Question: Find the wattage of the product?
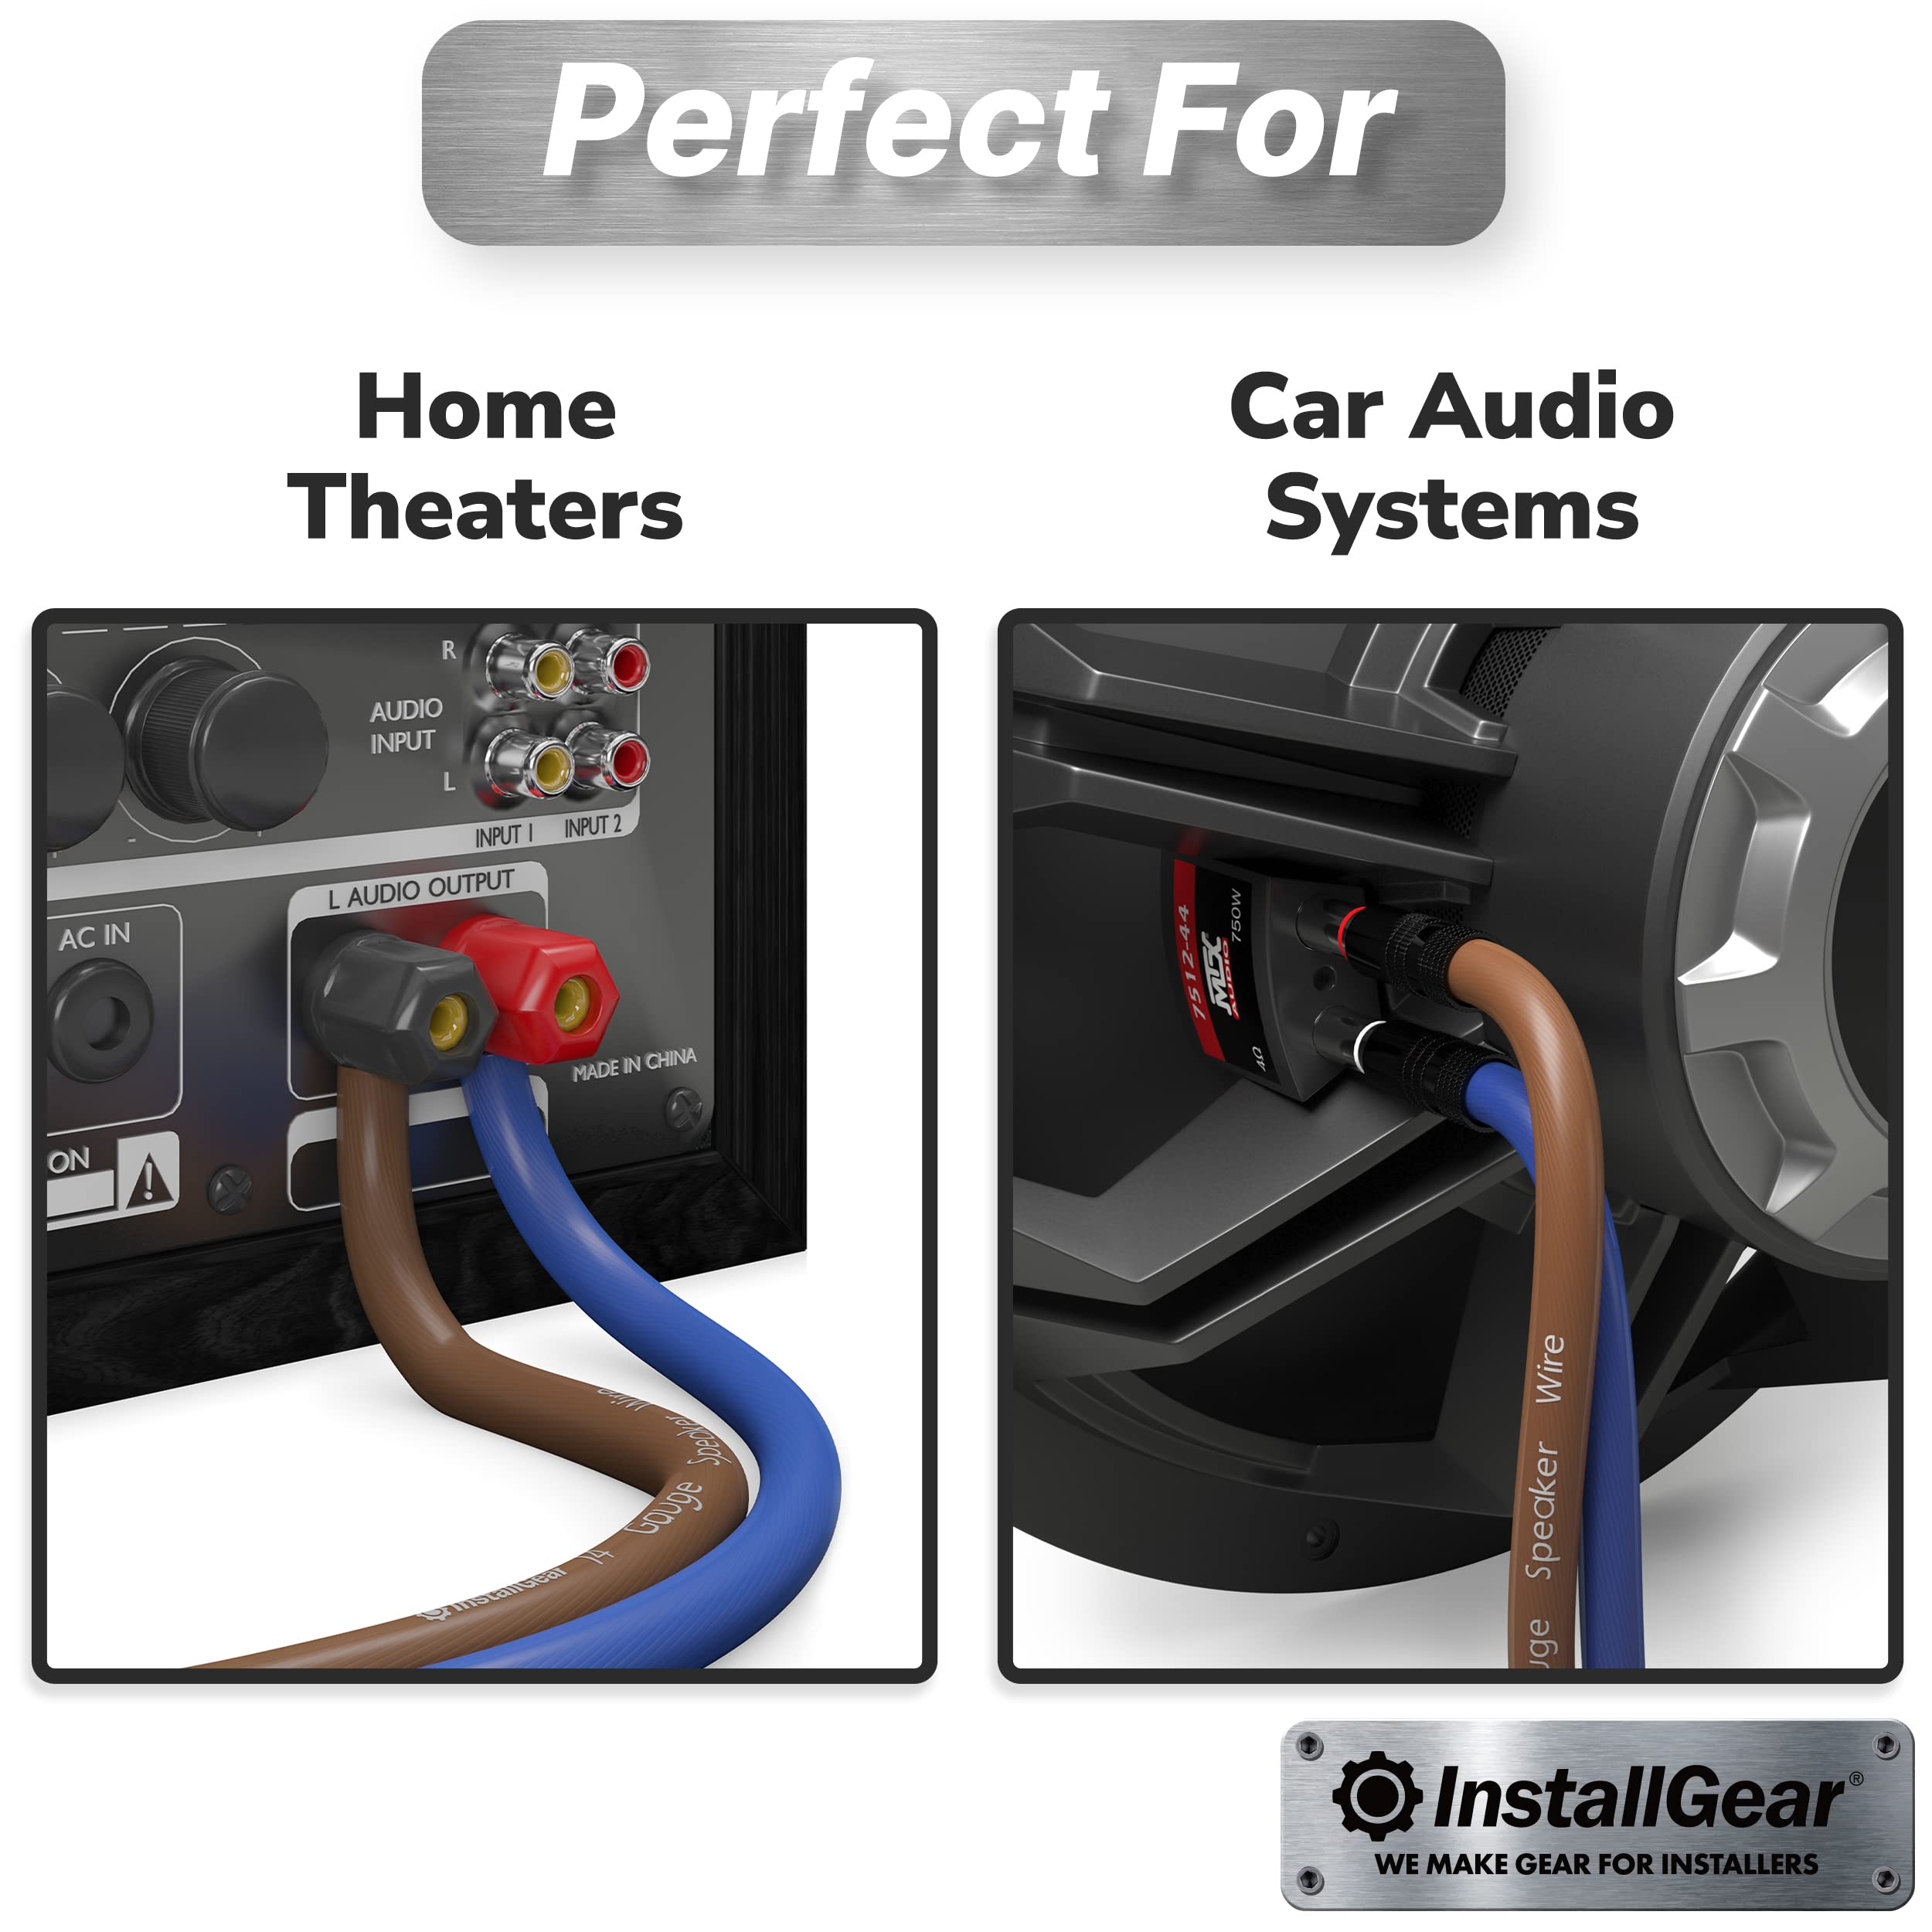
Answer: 750.0 watt